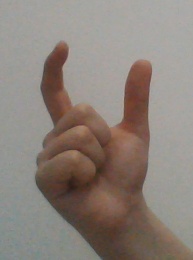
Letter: nun